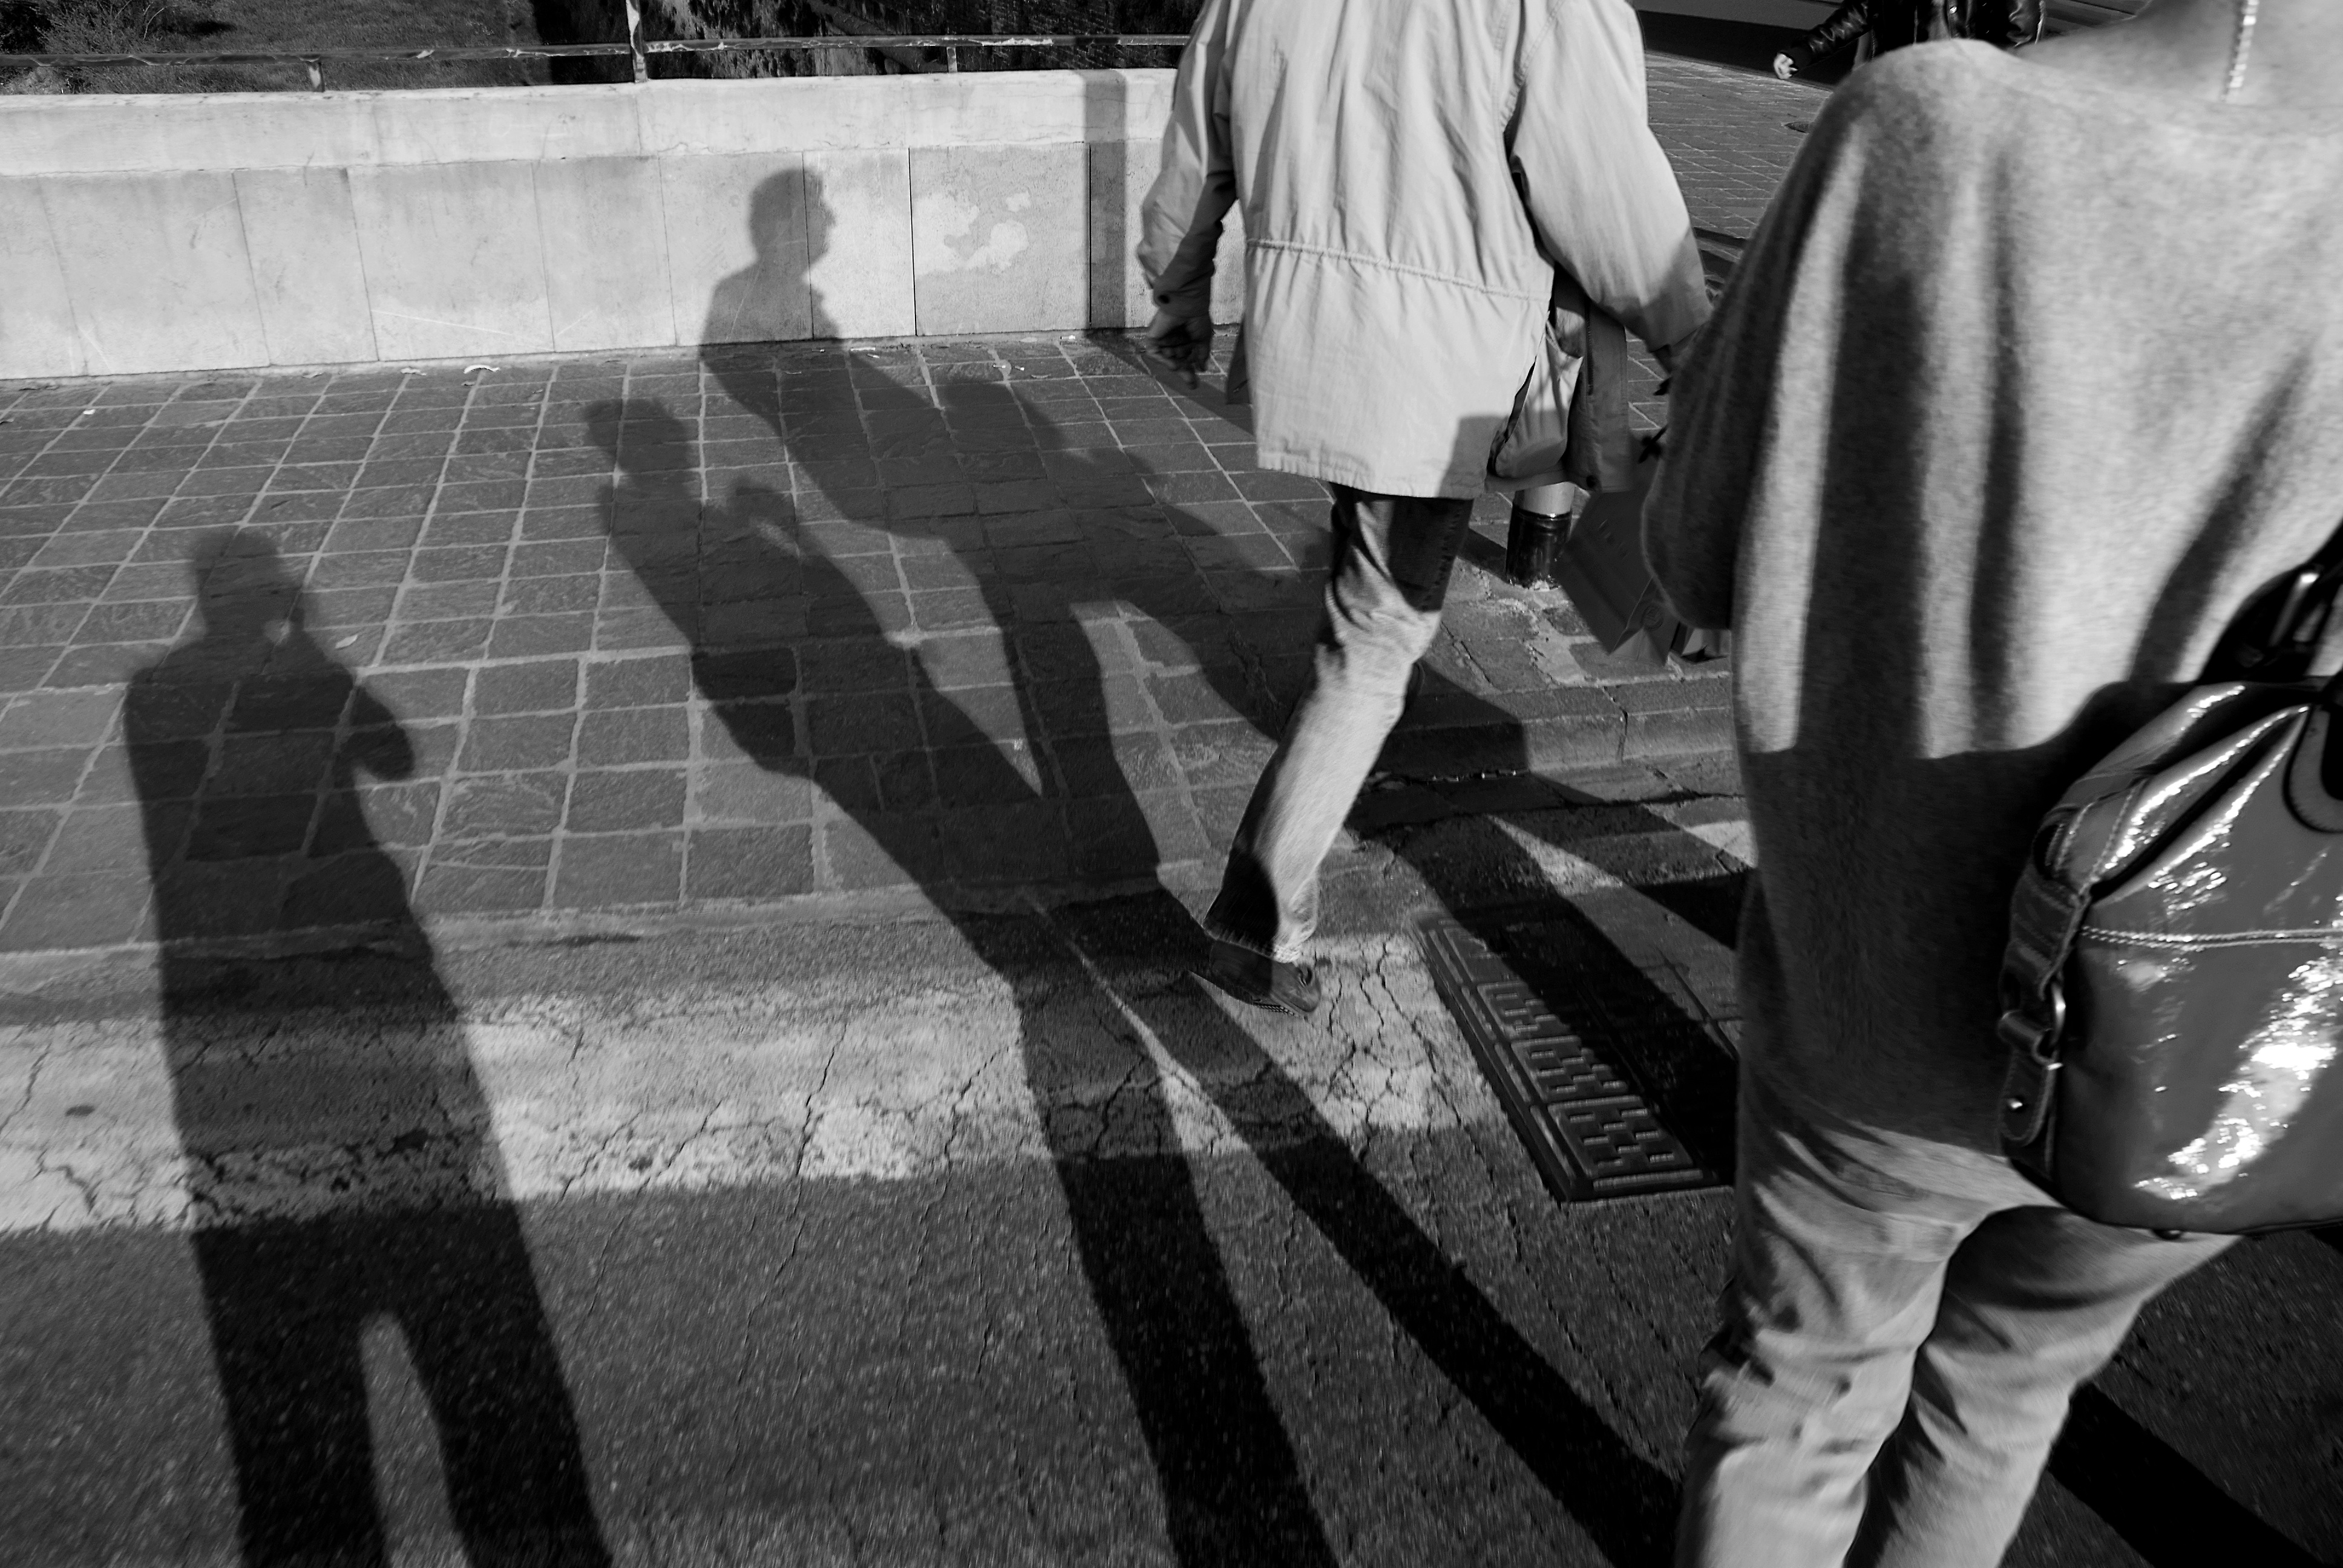
black and white, road, white, street, photography, sitting, black, monochrome, infrastructure, photograph, monochrome photography, film noir, human positions